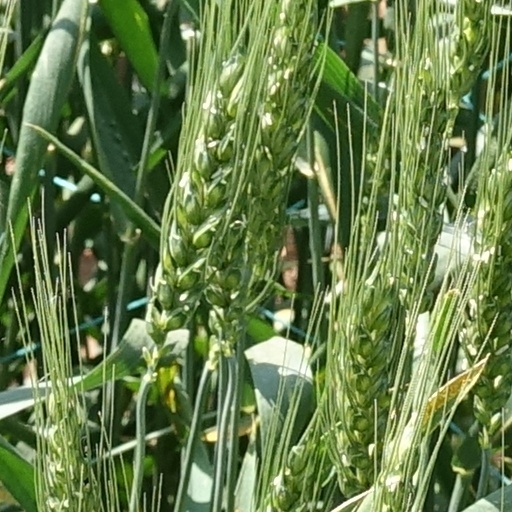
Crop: wheat